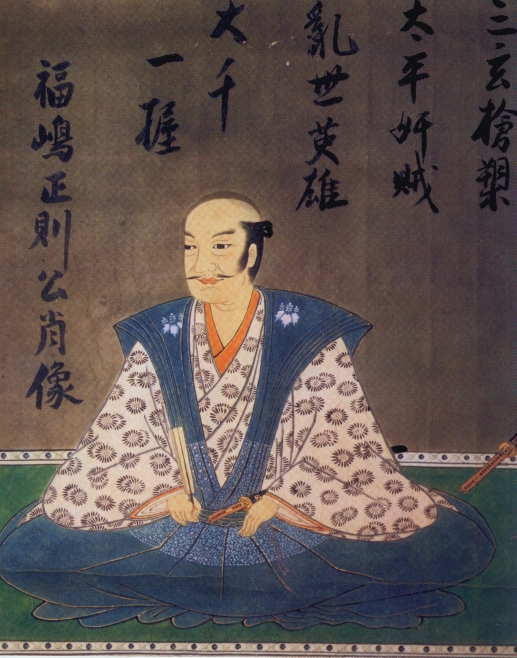
ฟูกูชิมะ มาซาโนริ

ฟูกูชิมะ มาซาโนริ () เป็นไดเมียวชาวญี่ปุ่น ปกครองแคว้นศักดินาฮิโรชิมะ ในช่วงปลายยุคเซ็งโงกุถึงต้นยุคเอโดะ เป็นผู้ติดตามของโทโยโตมิ ฮิเดโยชิ ในยุทธการที่ชิซูงาตาเกะ หรือรู้จักในนามของหอกทั้ง 7 แห่งชิซูงาตาเกะ
หมวดหมู่:ไดเมียว
หมวดหมู่:บุคคลในยุคเซ็งโงกุ
หมวดหมู่:บุคคลในยุคเอโดะ